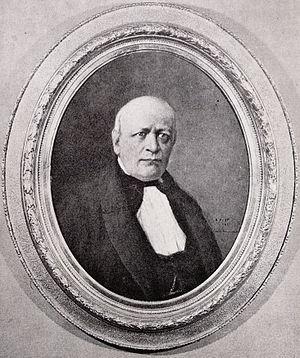
Nils Ludvig Arppe est un industriel finlandais.